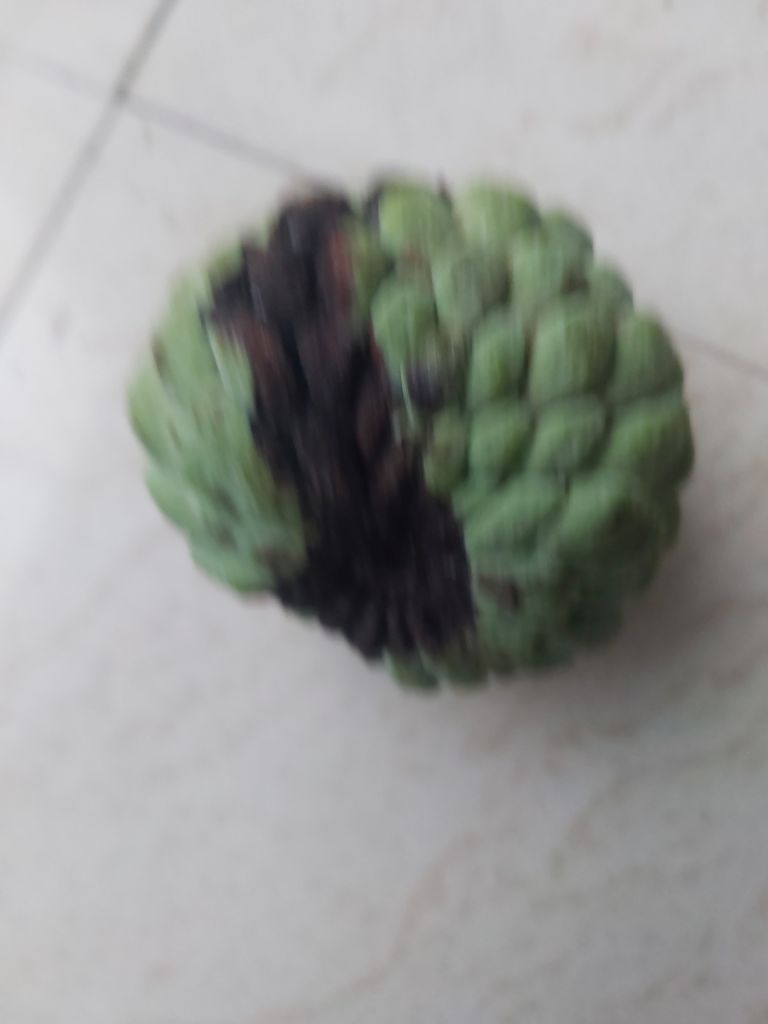
Disease label: Diplodia Rot